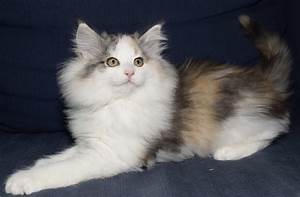
Label: gatto